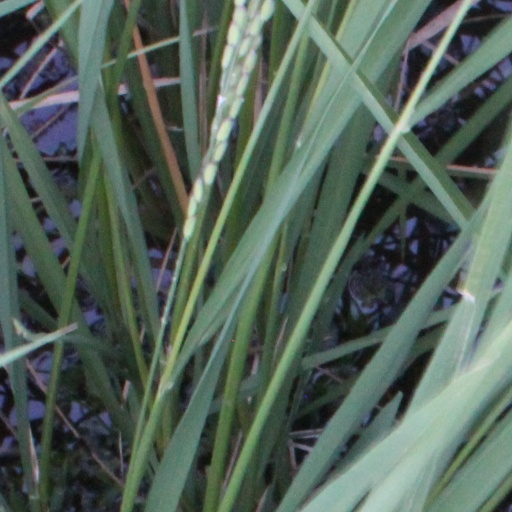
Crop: rice